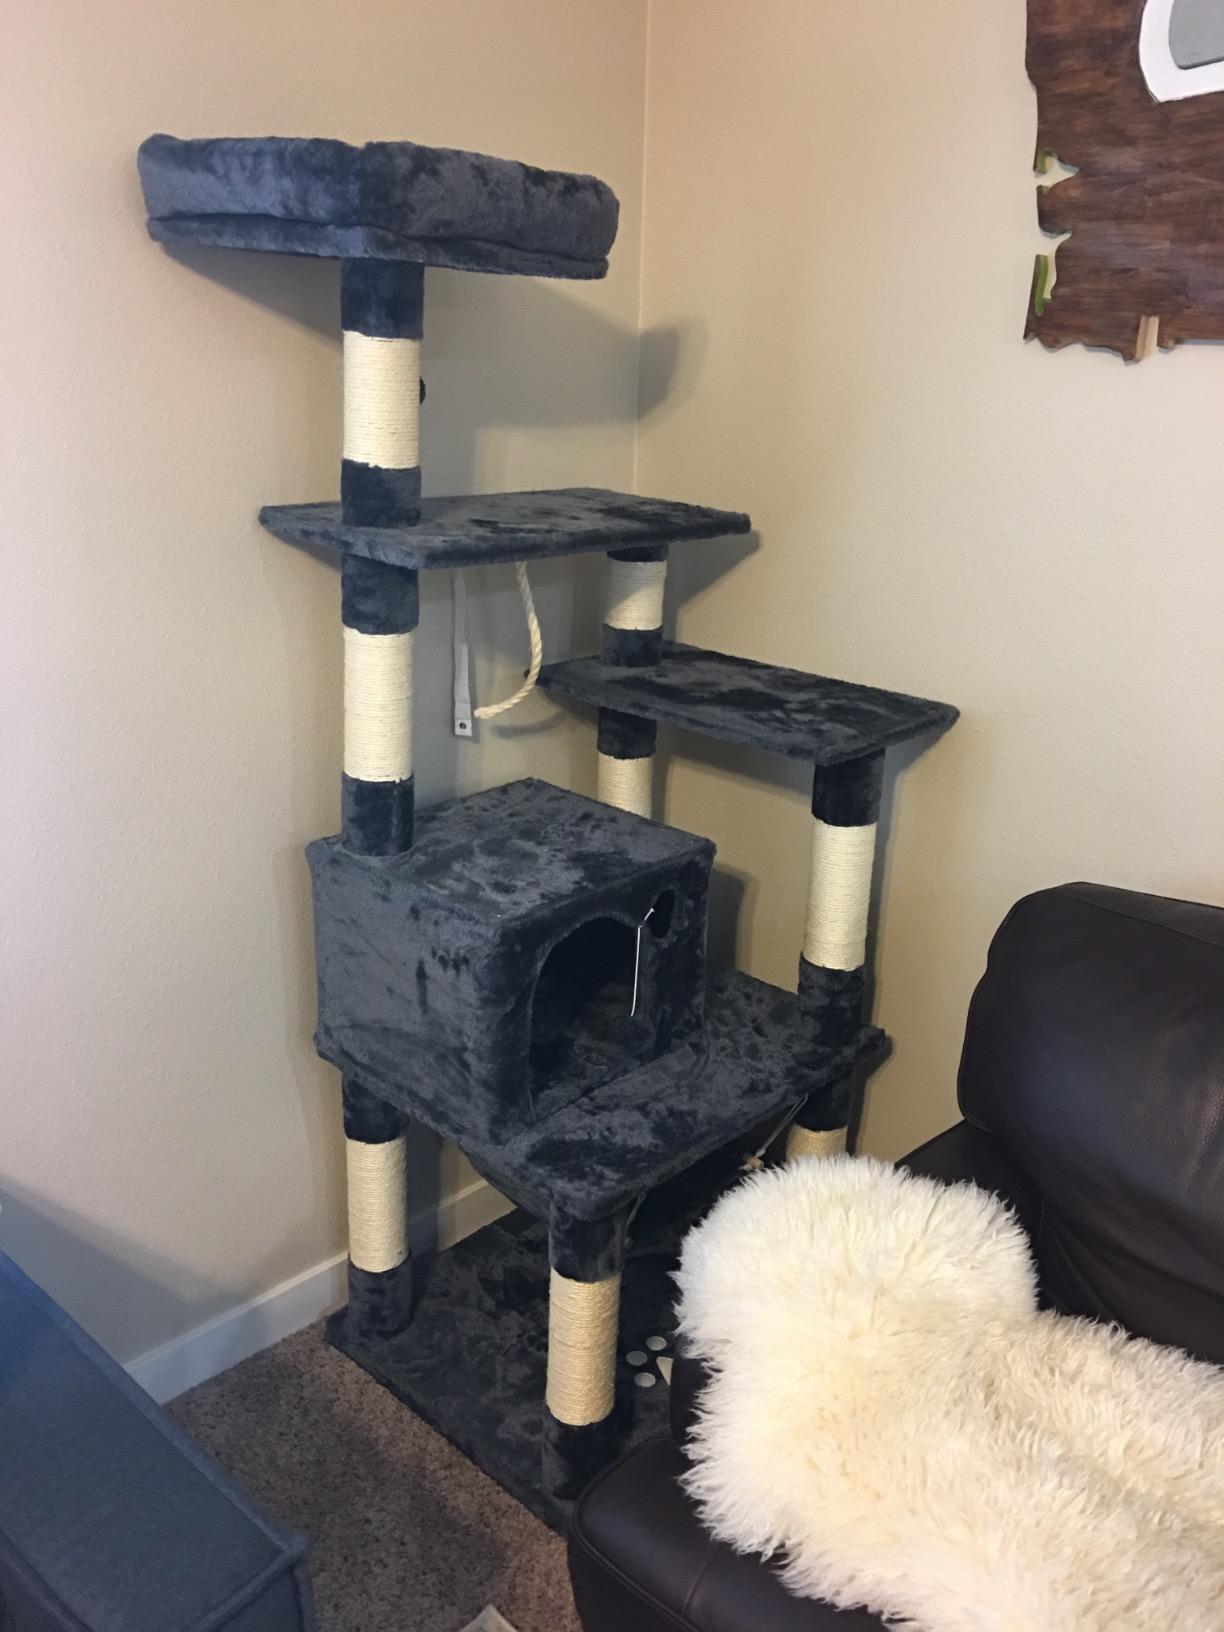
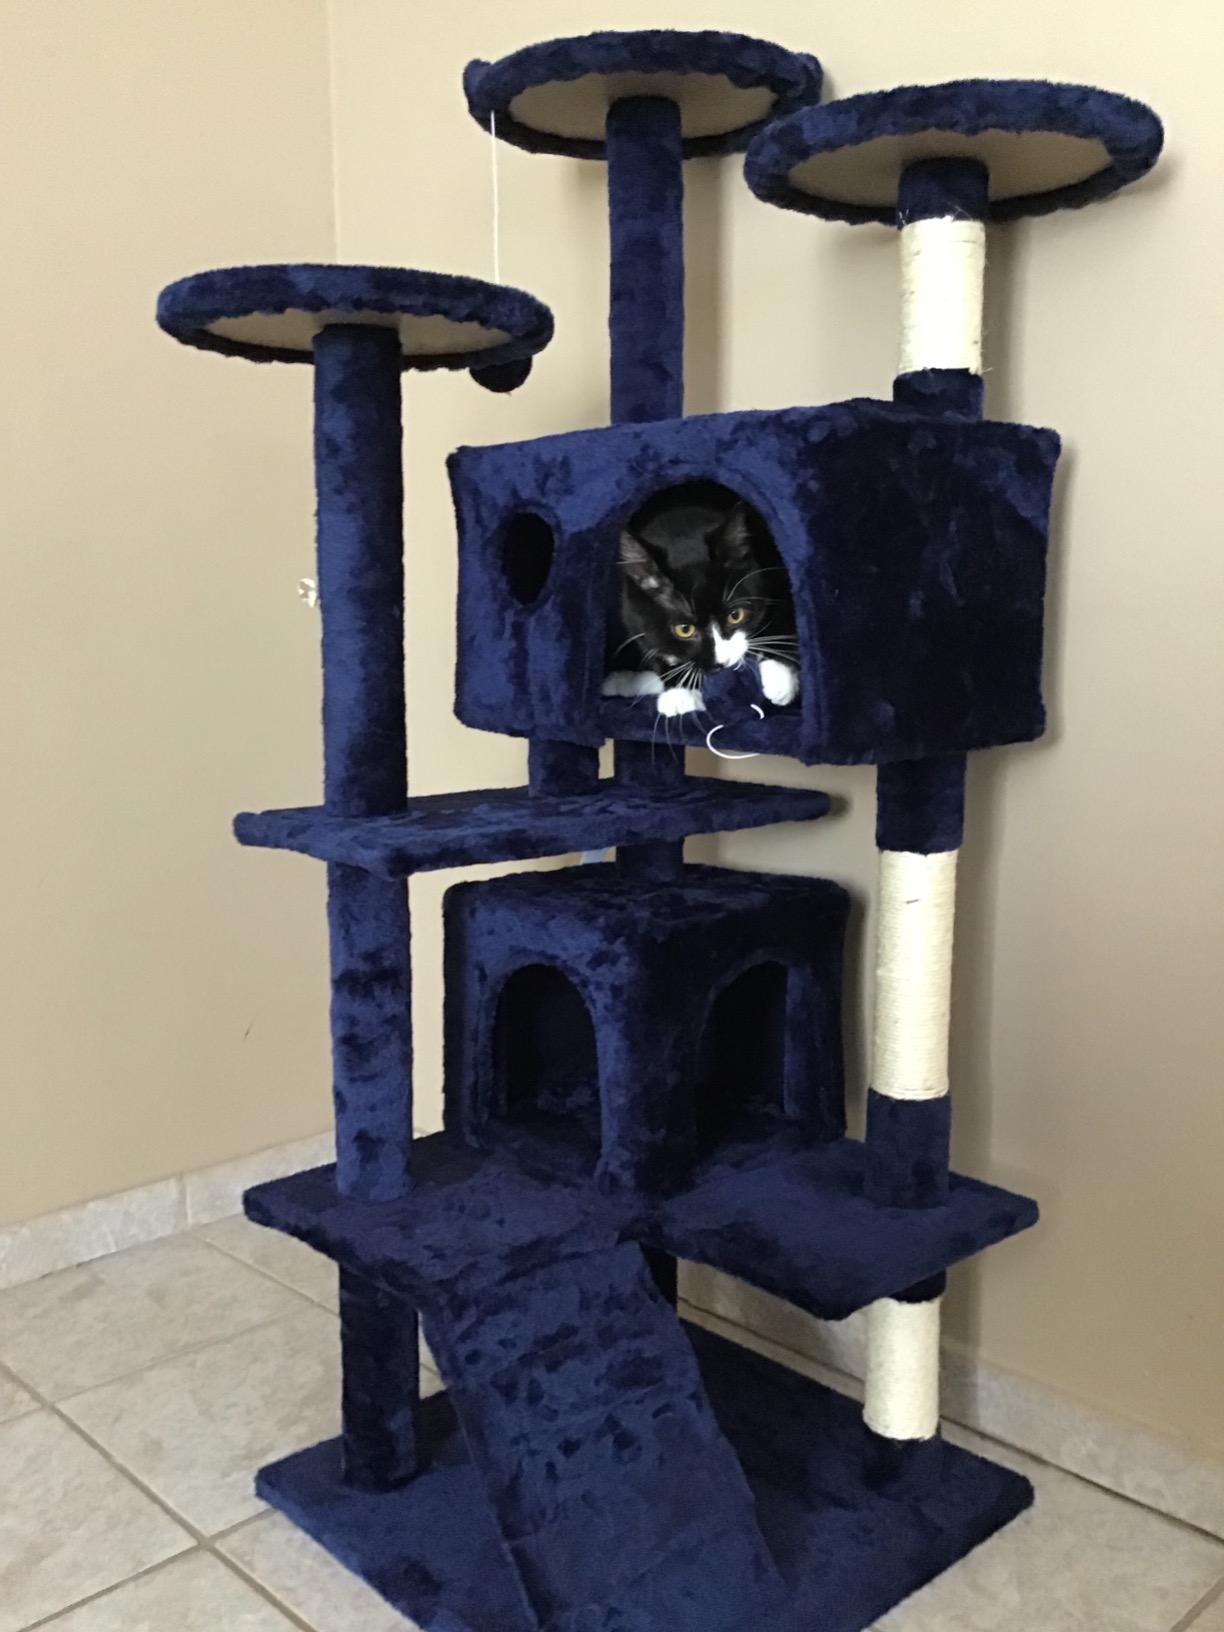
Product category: items_cat tree
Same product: no